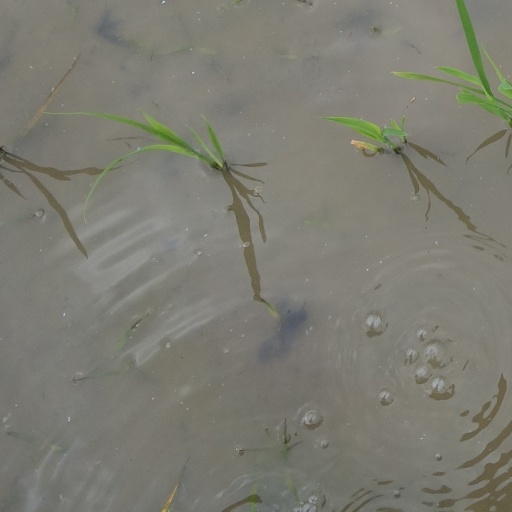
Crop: rice